Bombus morio

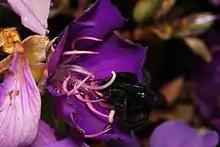
Foraging Bee

The ovaries of the queens of the "Bombus morio" can remain fully functional for a long period of the life of the queen. Some of the virgin queens may be isolated to induce oviposition when they reach the age of 40 days. When the virgin queen is still in the colony with an existing queen, they will instead assume the role of a worker. Hence, for ovaries of the queens are about 25 days, the oocytes may be reabsorbed. Queens do not need to mate to produce males.